Renault in Formula One

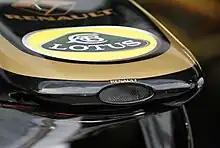
Despite 0% Renault ownership the team continued using the Renault name until the end of the season. The team also used a British licence.

At the , Petrov took his first and only podium in Formula One, finishing third, and Heidfeld finished twelfth with a damaged car. Heidfeld finished third in the next race in Malaysia, while Petrov retired late on; he hit a bump caused by a drainage gully which launched his car into the air and broke the car's steering column on landing. In the Chinese Grand Prix, Petrov finished ninth having started tenth after a mechanical problem in qualifying, with Heidfeld finishing twelfth. Heidfeld and Petrov finished seventh and eighth in Turkey, as the team's early-season performance began to fade. Heidfeld finished ninth in Spain after missing qualifying due to a fire in practice, while Petrov finished just outside the points in eleventh place. Heidfeld scored more points in Monaco with eighth place, while Petrov retired after being caught up in an accident involving several other cars. Petrov finished fifth in the rain-affected , with Heidfeld retiring after damaging his car's front wing in a collision with Kamui Kobayashi. The team endured a difficult weekend in Valencia, as Heidfeld scored a single point for tenth place and Petrov finished 15th.